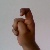
The image shows a hand gesture representing the letter 'X' in Indian Sign Language.